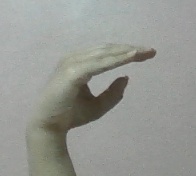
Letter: jeem